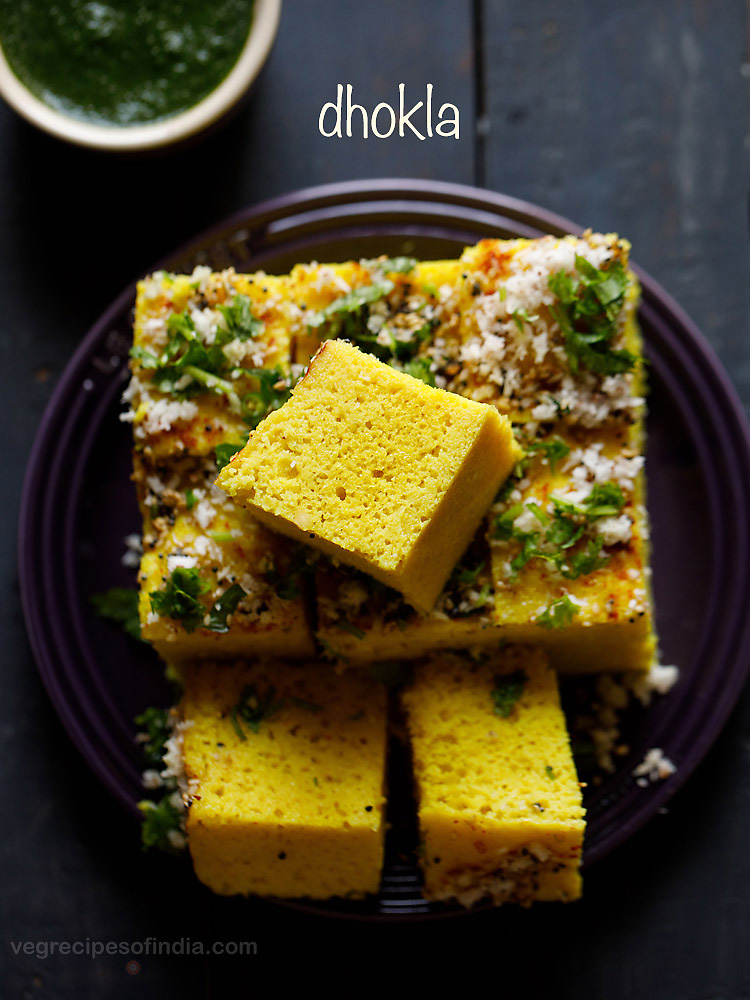
Dish: dhokla